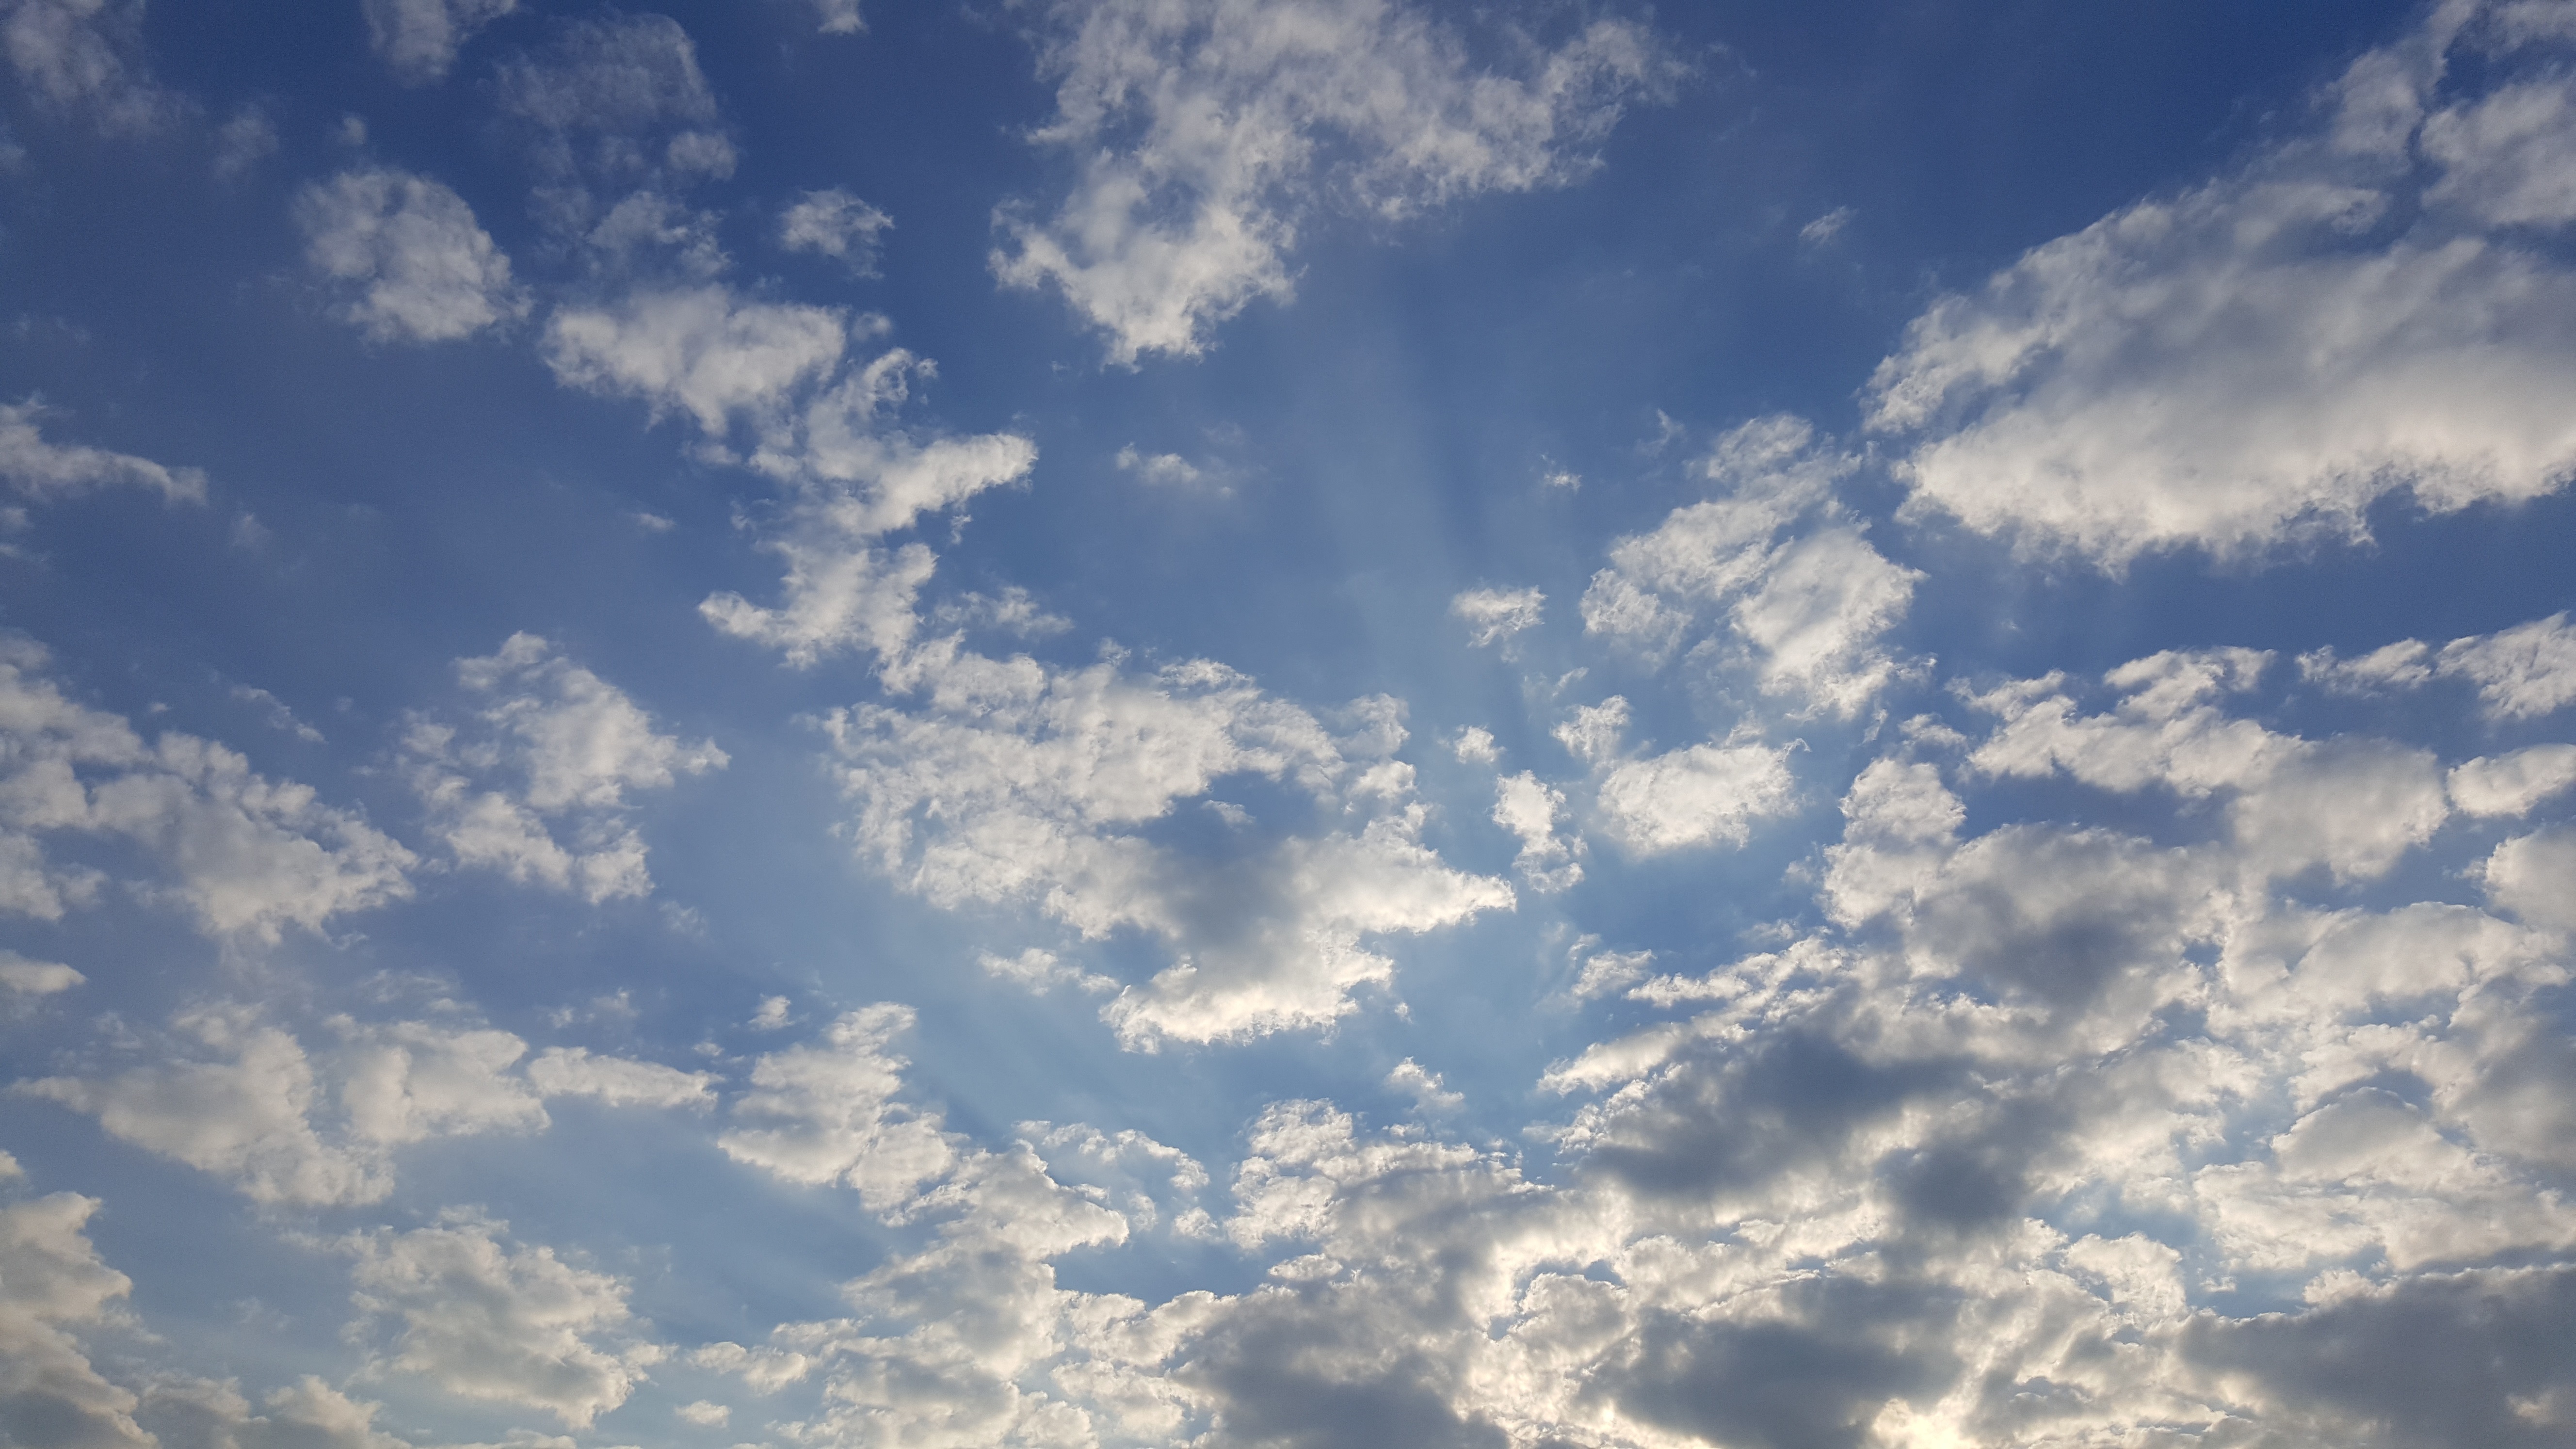
cloud, sky, sun, sunlight, atmosphere, daytime, cumulus, blue, sunny, day, sky clouds, meteorological phenomenon, cloud sky, blue sky cloud, atmosphere of earth